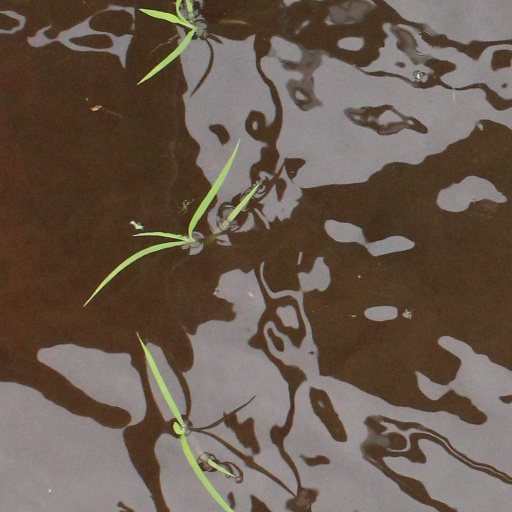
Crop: rice